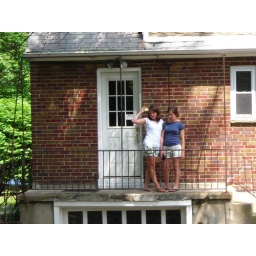
Katie and Amanda next to the back door.  This door connects to the kitchen and you can see the garage door right under the steps.